National Debt Clock

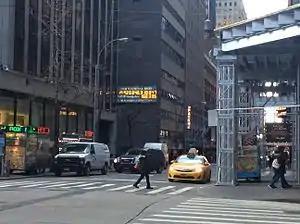
The clock at its former location near Sixth Avenue and 44th Street in February 2017, at which time it read $19.9 trillion in national debt

The National Debt Clock is a billboard-sized running total display that shows the United States gross national debt and each American family's share of the debt. , it is installed on the western side of the Bank of America Tower, west of Sixth Avenue between 42nd and 43rd Streets in Manhattan, New York City. It was the first debt clock installed anywhere.